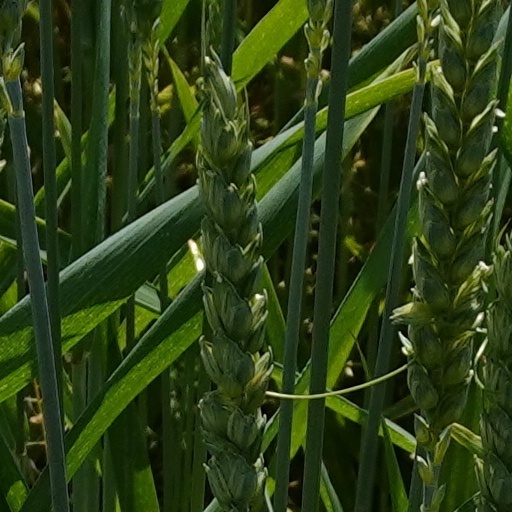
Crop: wheat